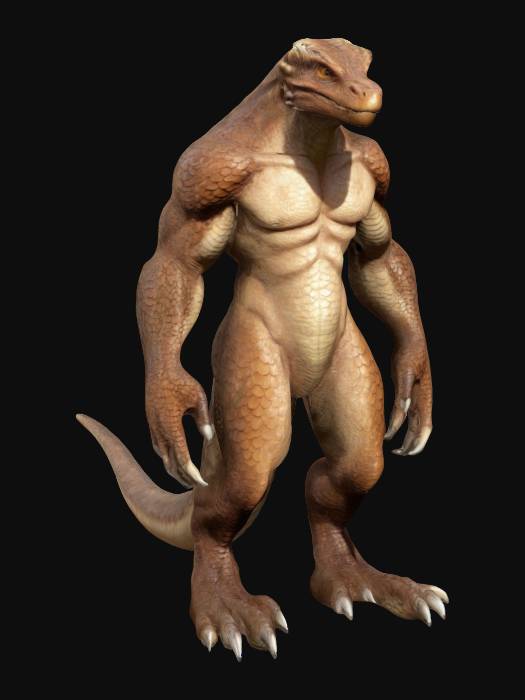
미적 점수 (1~10점): 7